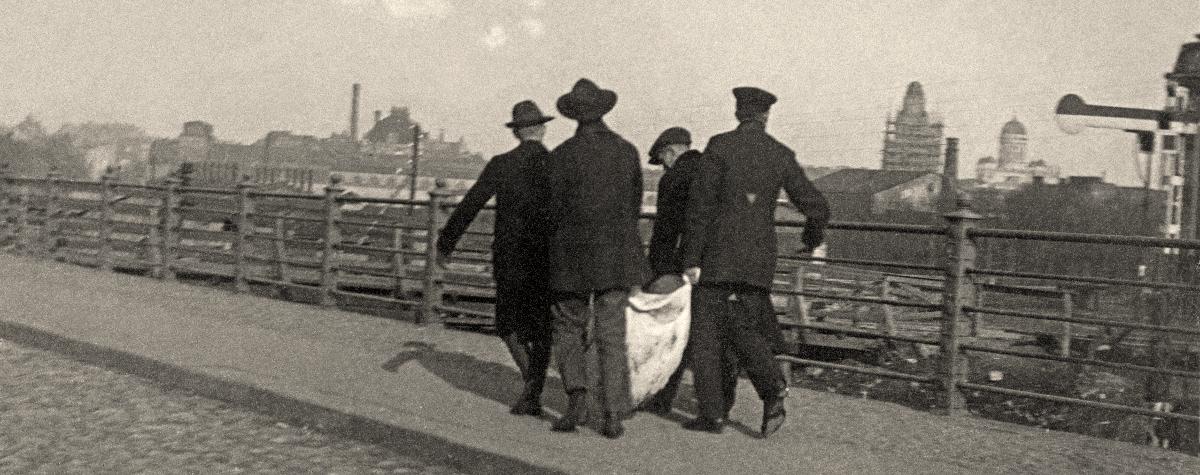
Ensimmäistä haavoittunutta kuljetetaan Töölössä
Transporting the first wounded in Töölö
sisällön kuvaus: Helsingin valtaus 1918. Ensimmäistä haavoittunutta kuljetetaan pois pöytäliinassa Töölössä. sisällön kuvaus: The Battle of Helsinki 1918. The first wounded is carried in a tablecloth away in Töölö.
Vuosi: 1918
Paikka: Suomi; Suomi, Uusimaa, Helsinki
Aiheet: Suomen sisällissota; haavoittuneet; kuljetus; kantaminen; Helsingin valtaus; Finnish Civil War; wounded; transport; carrying; finnish civil war; battle of helsinki; finska inbördeskriget; sårade; bärande